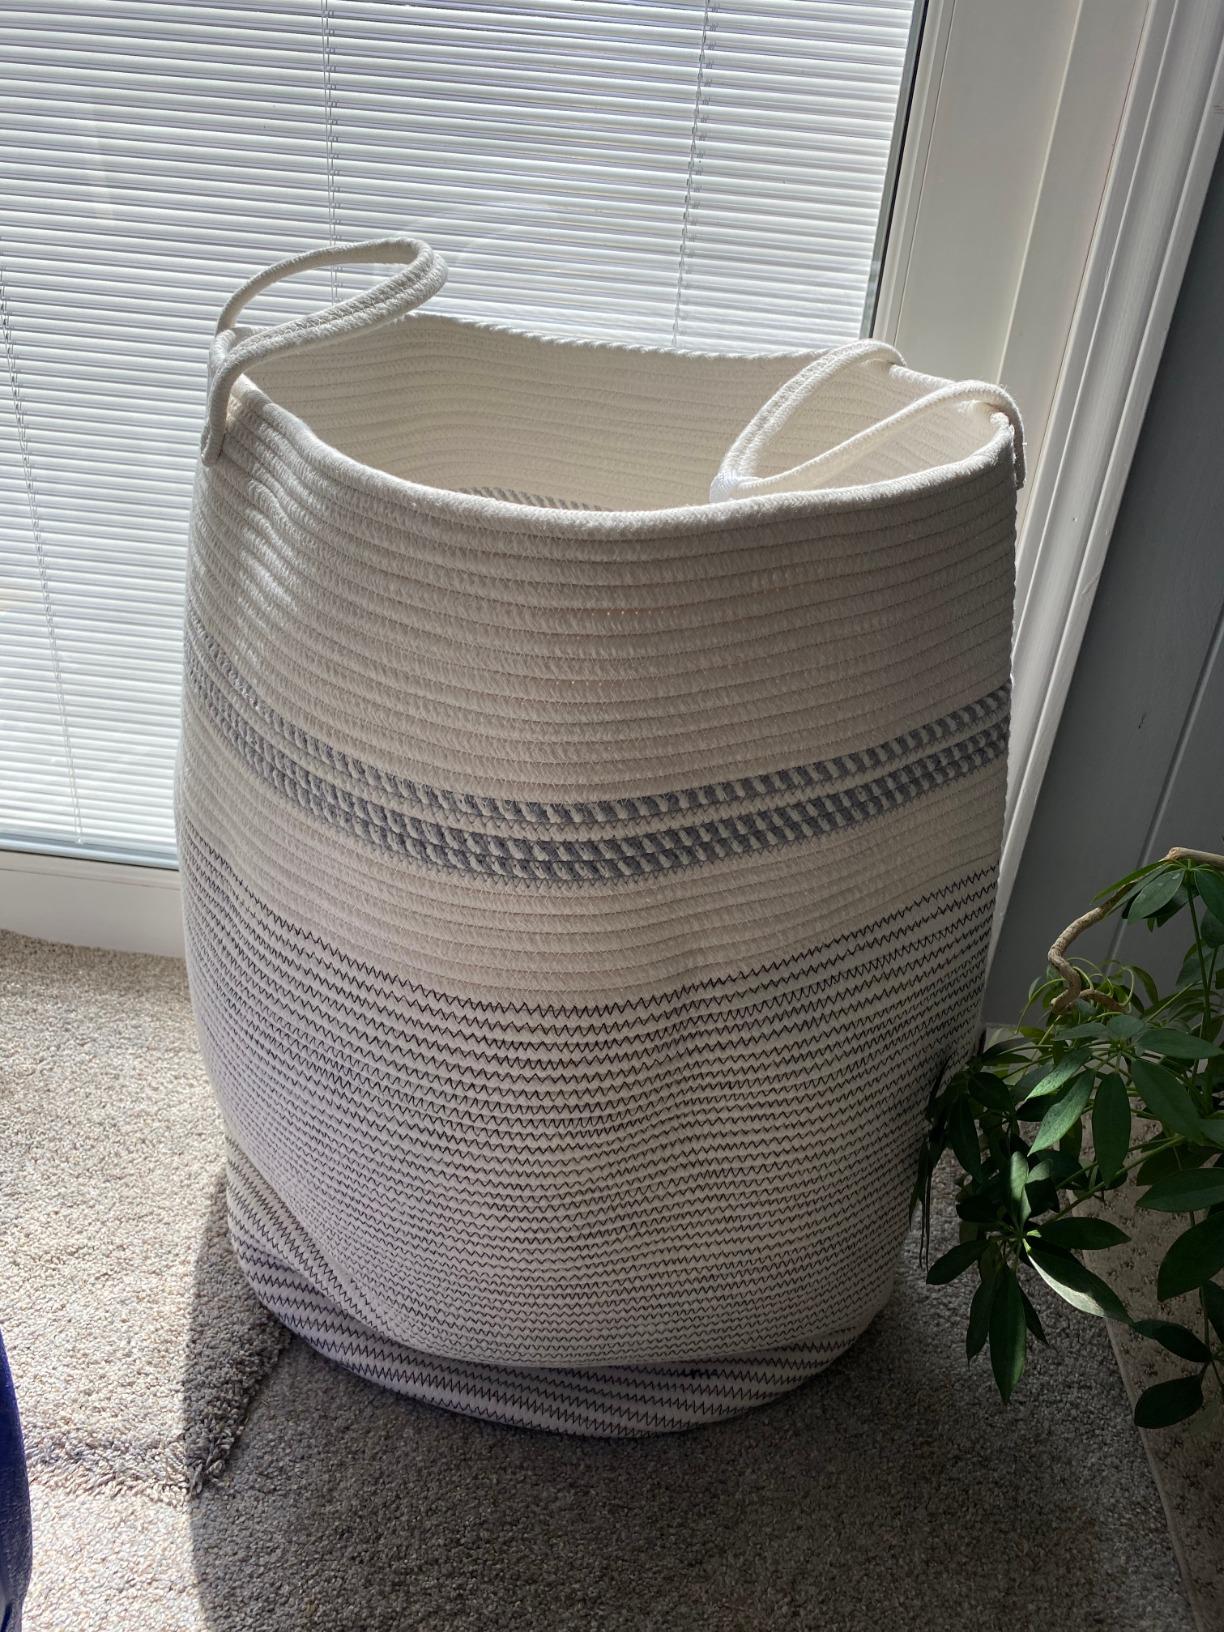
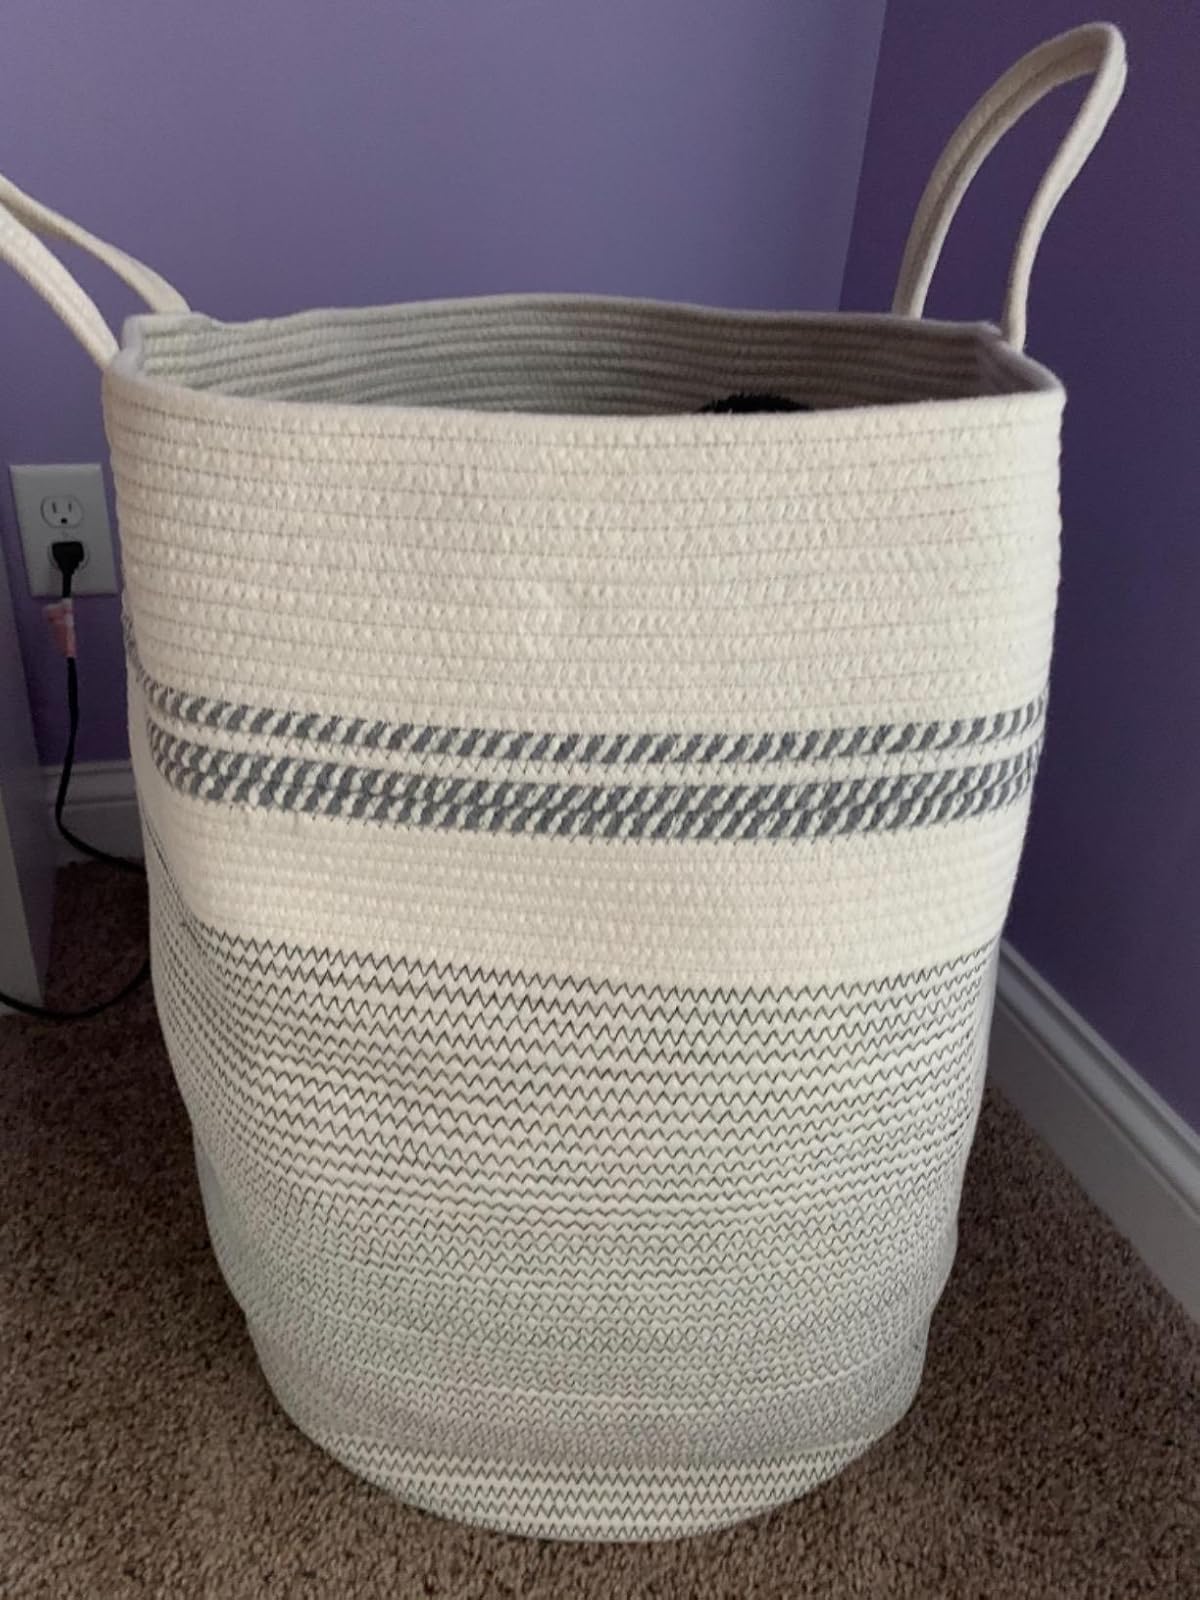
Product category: items_hamper
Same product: yes